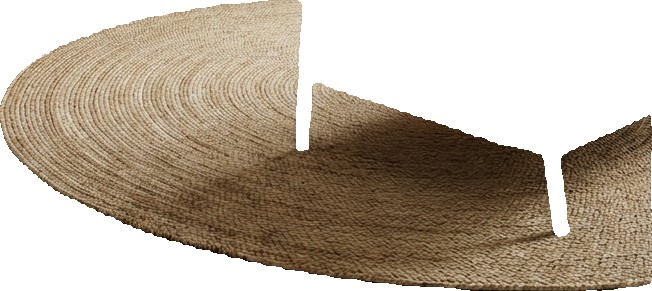
Surface category: rug